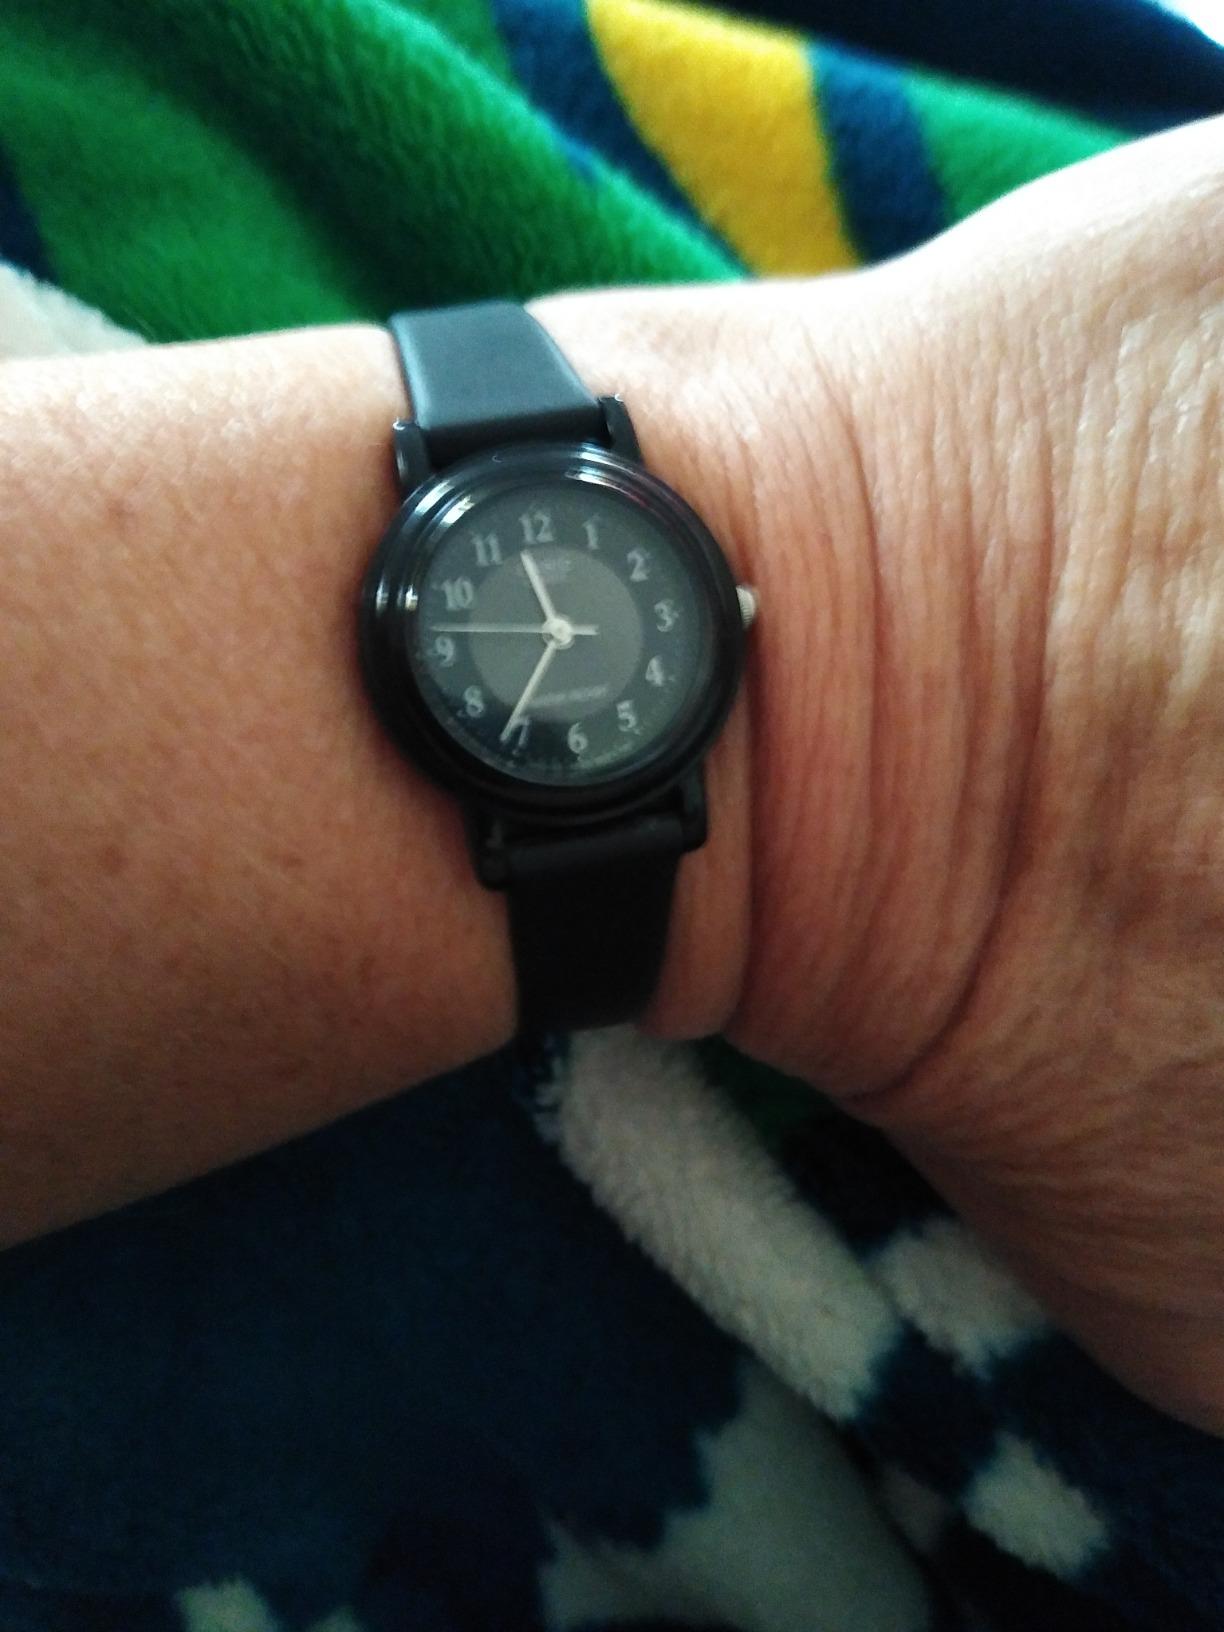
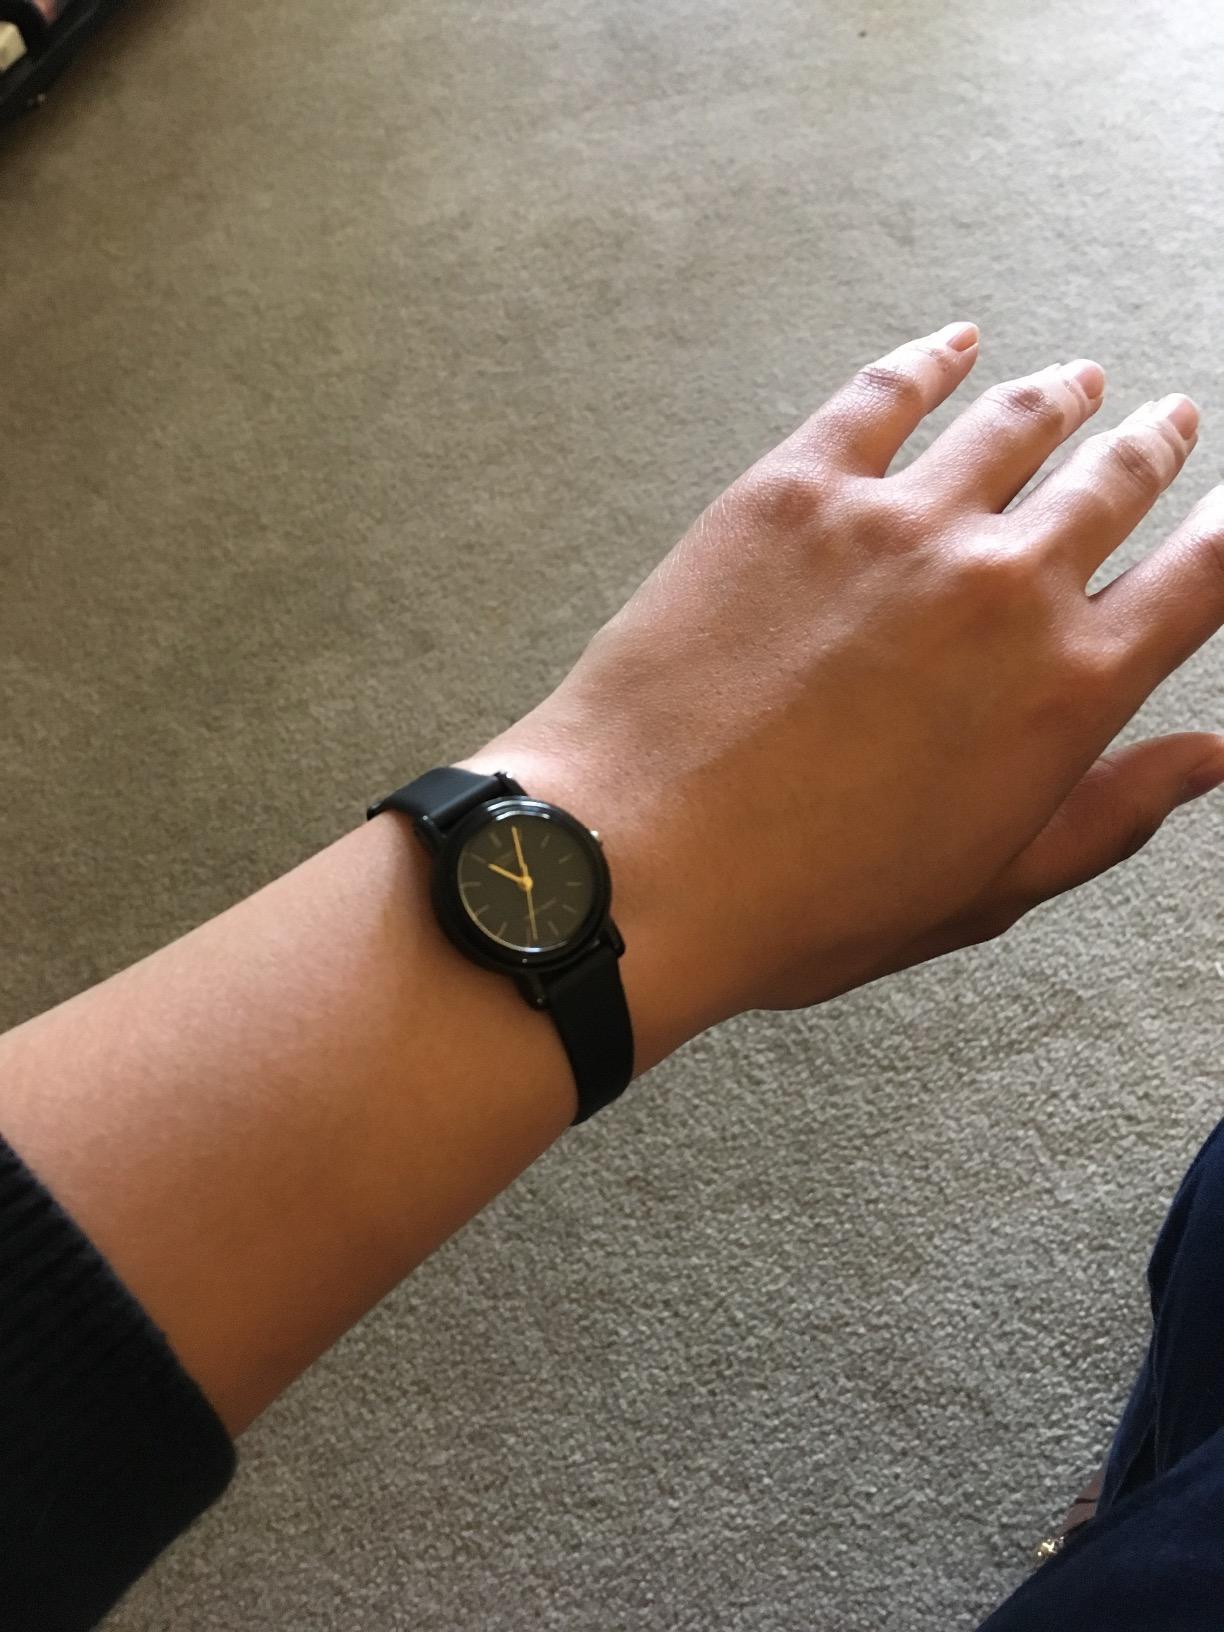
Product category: accessories_watch
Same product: no